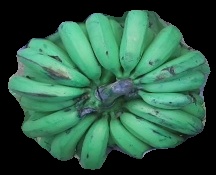
Variety: pachbale
Grade: grade2